The Saint (novel)

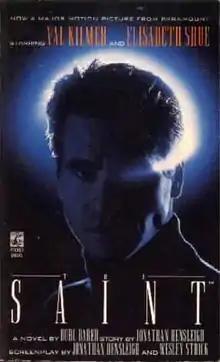
Paperback edition by Pocket Books. Val Kilmer pictured.

The Saint is a mystery novel by Burl Barer published by Pocket Books in 1997. It was based upon the screenplay for the film "The Saint", which in turn was loosely based upon the character Simon Templar, created by Leslie Charteris. Val Kilmer portrayed Templar and is pictured on the book's front cover.